Weet-Bix

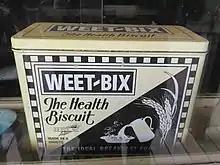
An early Weet-Bix tin from the 1930s

Weet-Bix was developed by Bennison Osborne in Sydney, Australia, in the mid-1910s. Osborne set out to make a product more palatable than Granose, a biscuit that was marketed by the Sanitarium Health Food Company at that time. On 19 August 1926, he lodged an application for registration of the trademark Weet-Bix, a name which he had devised.